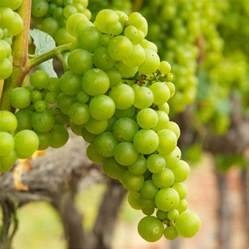
Label: grape